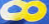
Number: 8